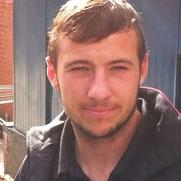
Age: 23